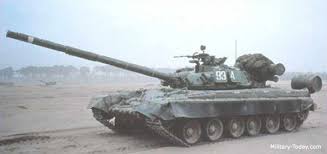
Label: T-80